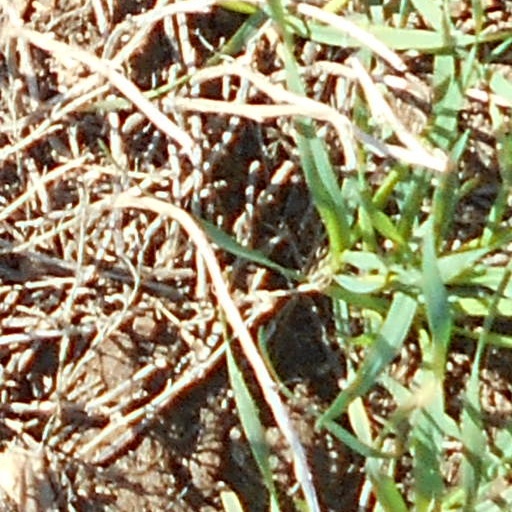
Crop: wheat